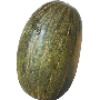
Label: Melon Piel de Sapo 1